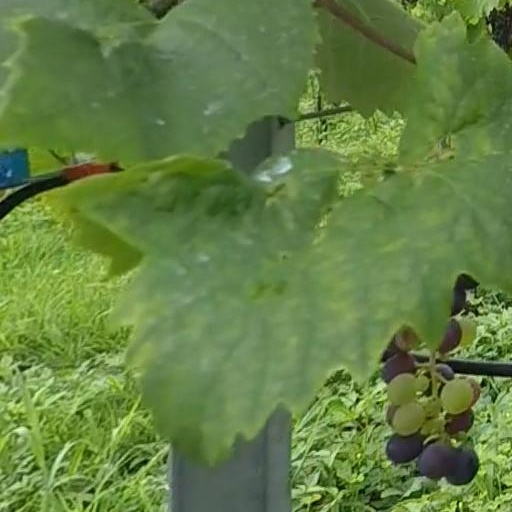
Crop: grape